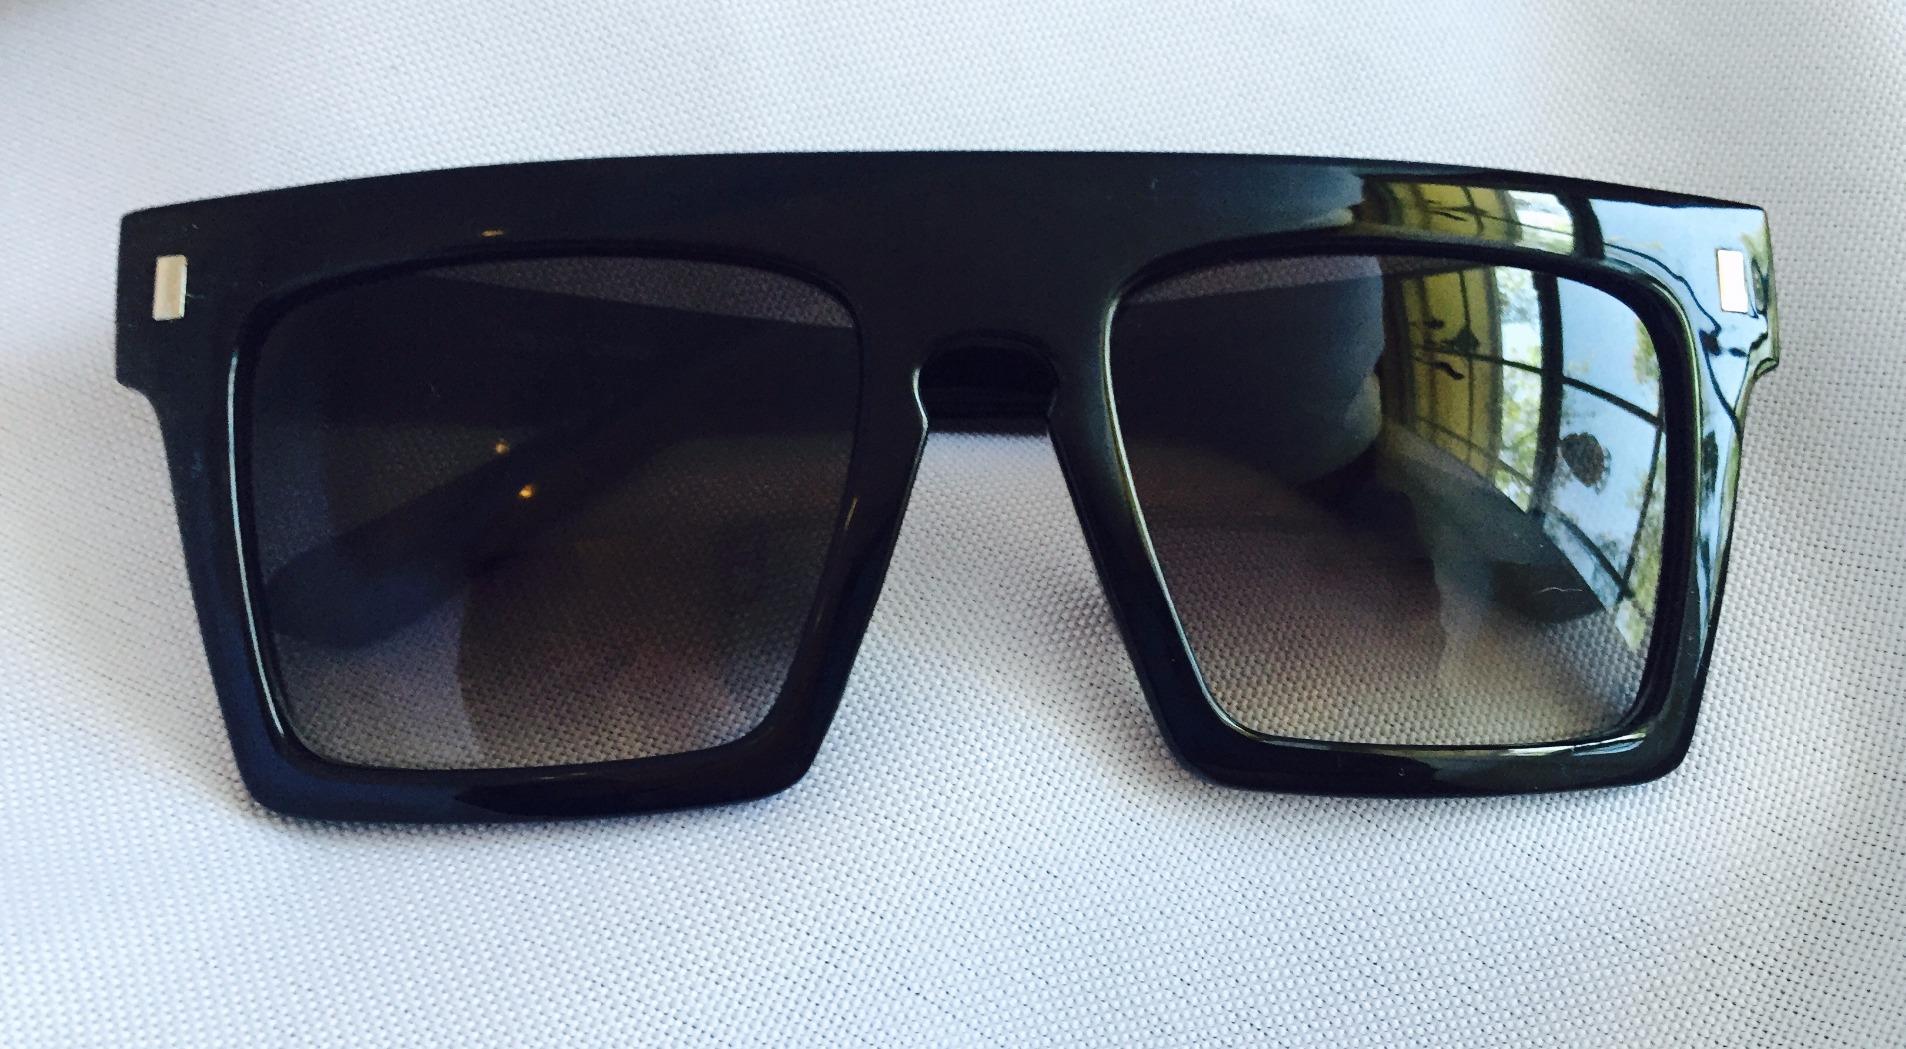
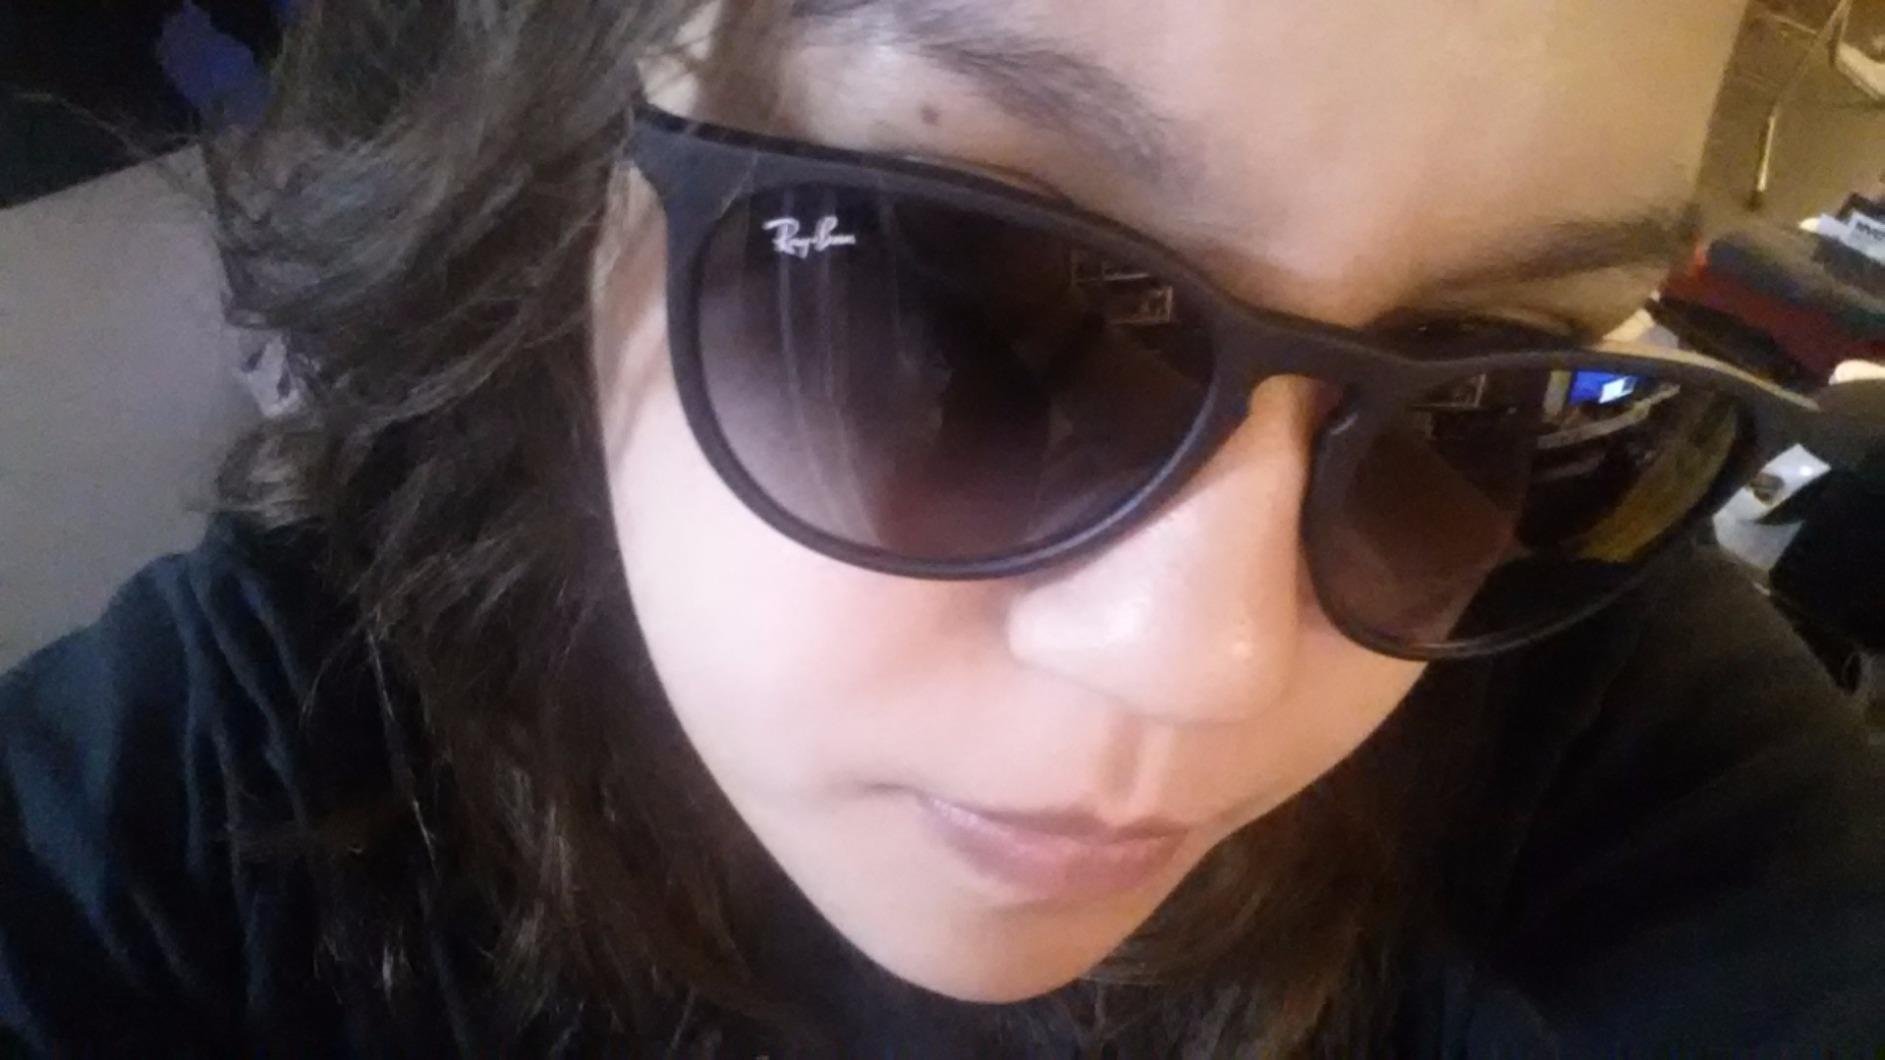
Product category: accessories_sunglasses
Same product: no